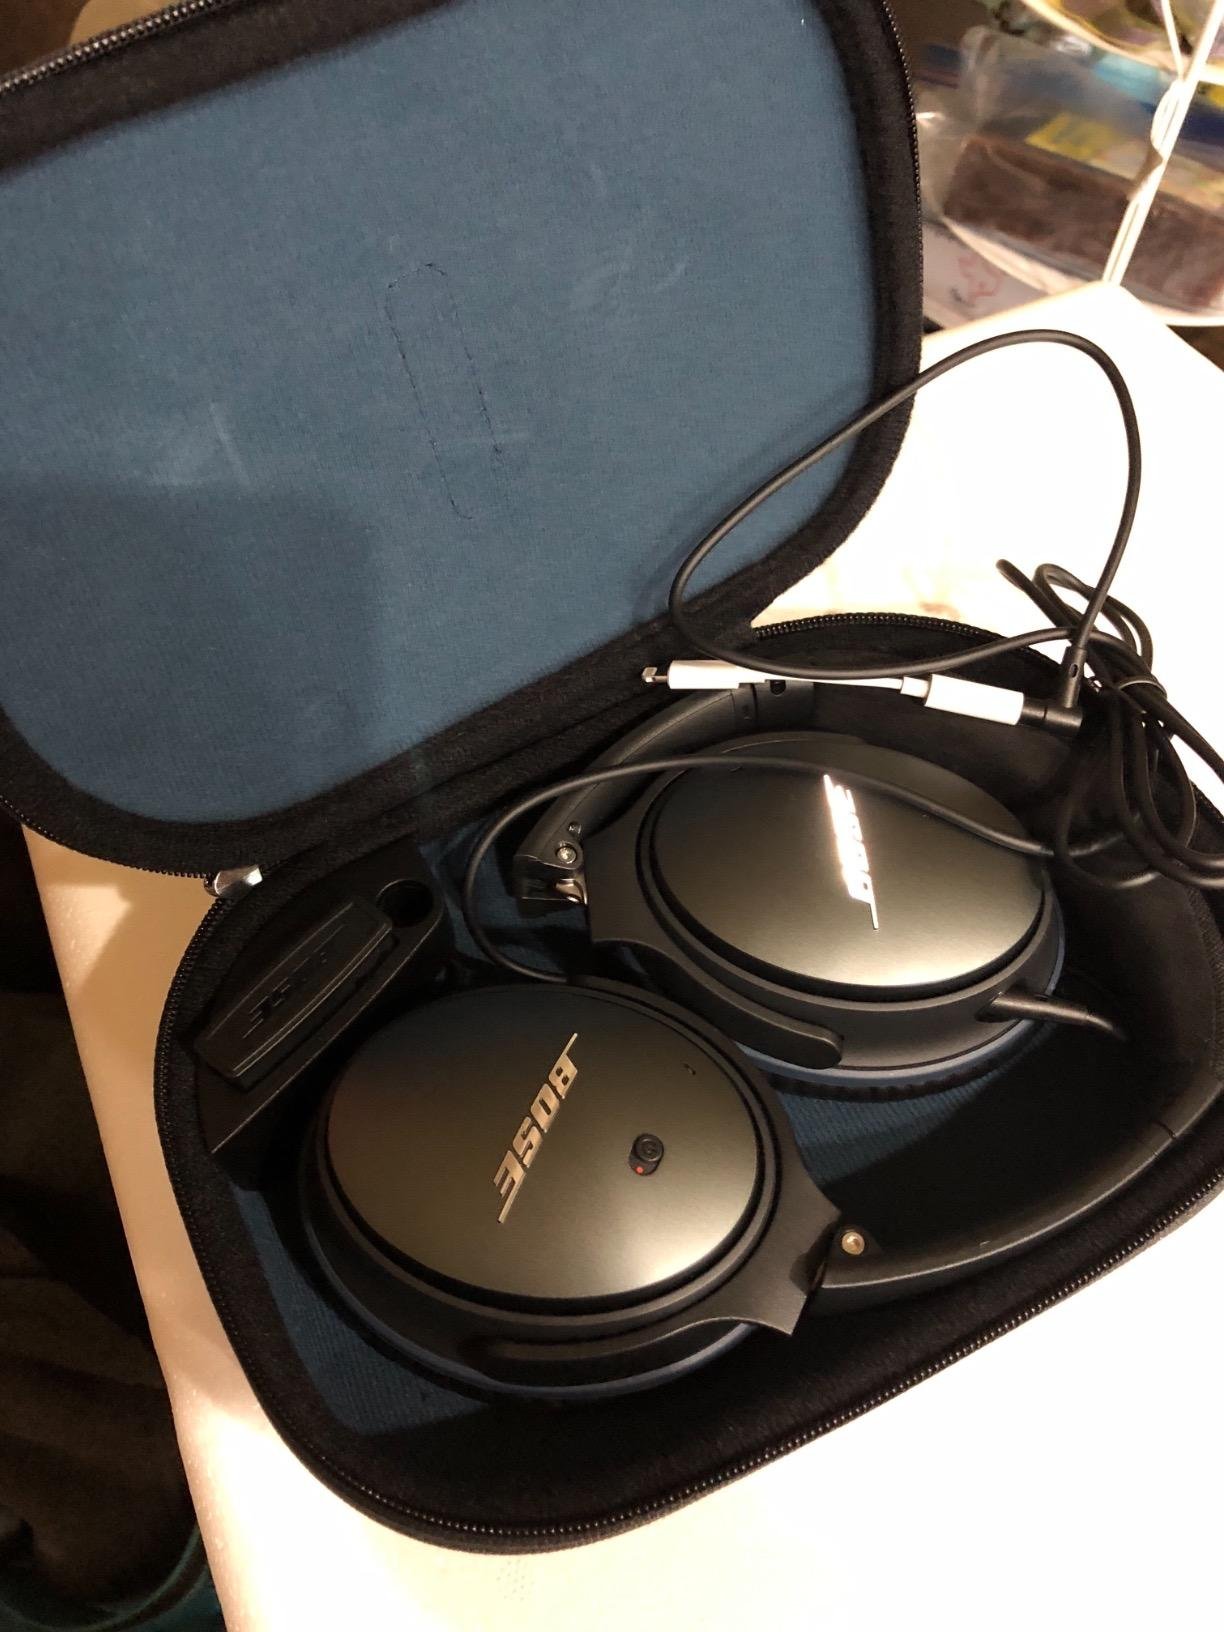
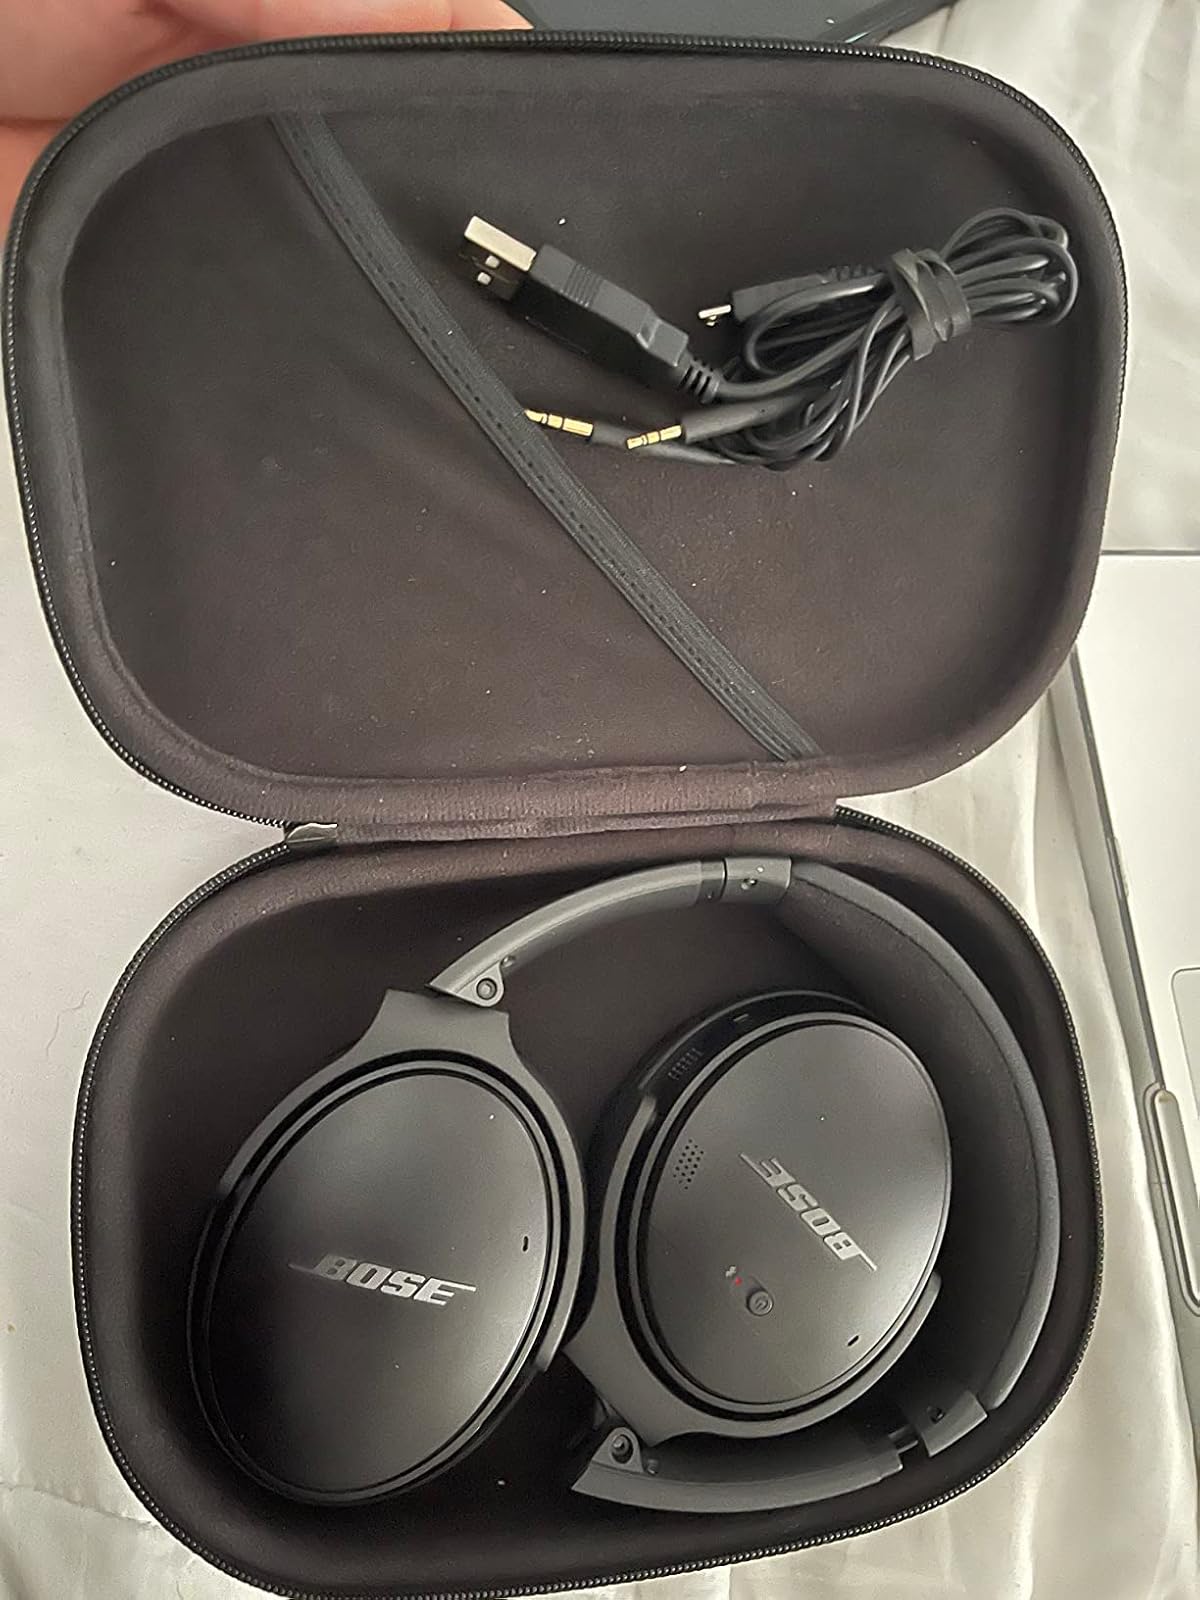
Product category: headphones
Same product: no